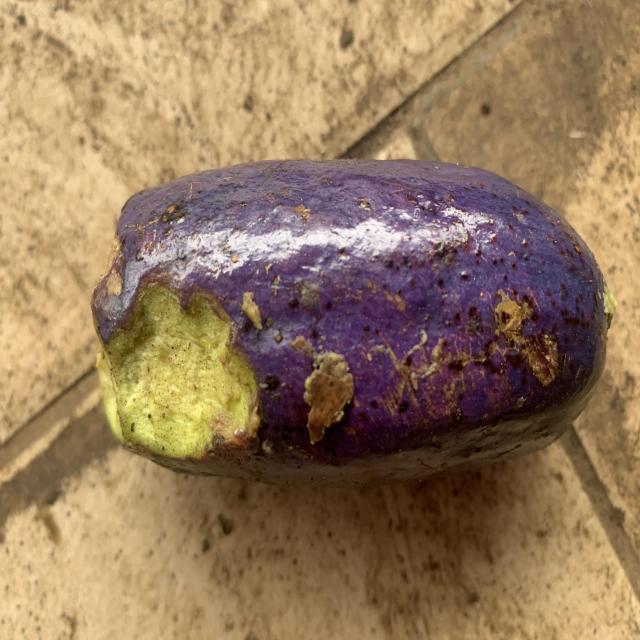
Plum grade: rotten